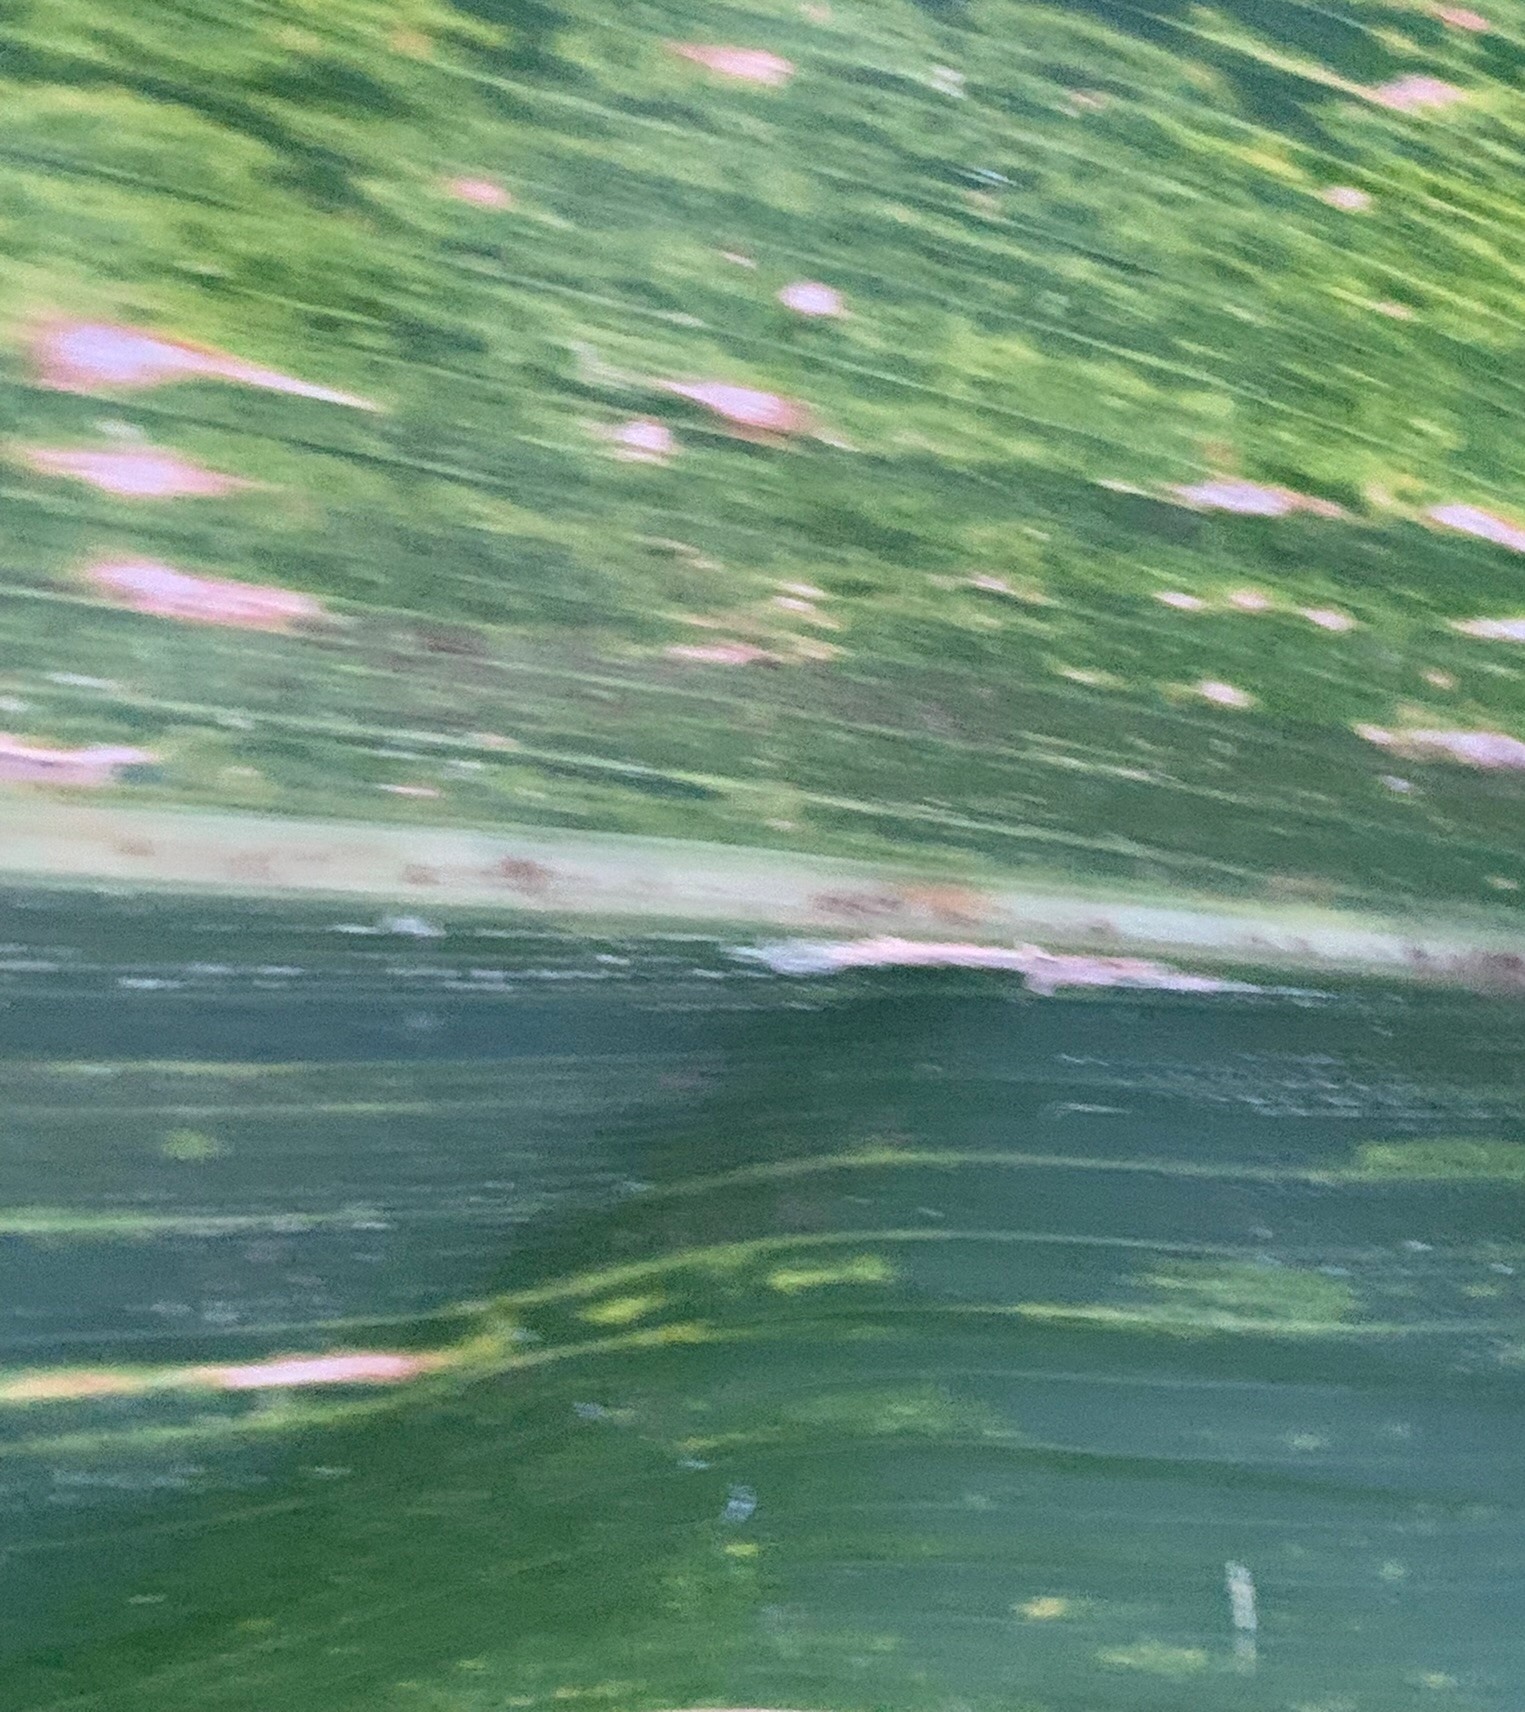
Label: MLN